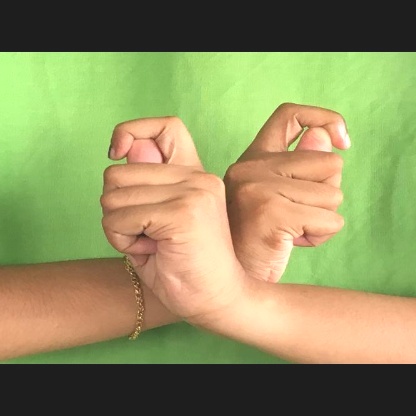
Mudra: Berunda